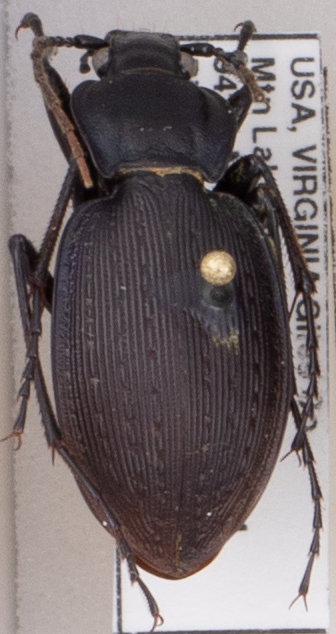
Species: Carabus goryi
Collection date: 2018-09-11
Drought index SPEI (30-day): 0.396
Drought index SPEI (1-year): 0.828
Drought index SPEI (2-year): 0.988